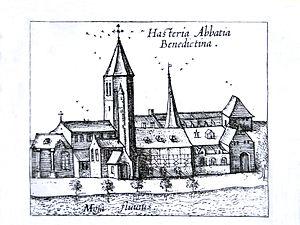
Hastière-par-delà (Belgique), gravure de l’abbaye Saint-Pierre (1033-1035) par Gramaye (1608).
Hastière-par-delà est une section de la commune belge d'Hastière située en Région wallonne dans la province de Namur.
L’église abbatiale Saint-Pierre d’Hastière est un édifice religieux catholique sis en bord de Meuse, à Hastière-par-delà, en Belgique. De style roman du XIe siècle l’église fait à l’origine partie d’un ensemble monastique. L’abbaye disparut en 1793 et sous le vocable de Saint-Pierre l’église devint église paroissiale. Elle est considérée comme une des plus belles églises romanes de Belgique.